Dale Evans

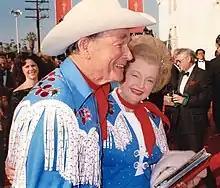
Evans ("right") with Roy Rogers at the 1989 Academy Awards

Evans died of congestive heart failure on February 7, 2001, at the age of 88, in Apple Valley, California. She is interred at Sunset Hills Memorial Park in Apple Valley, next to Rogers.